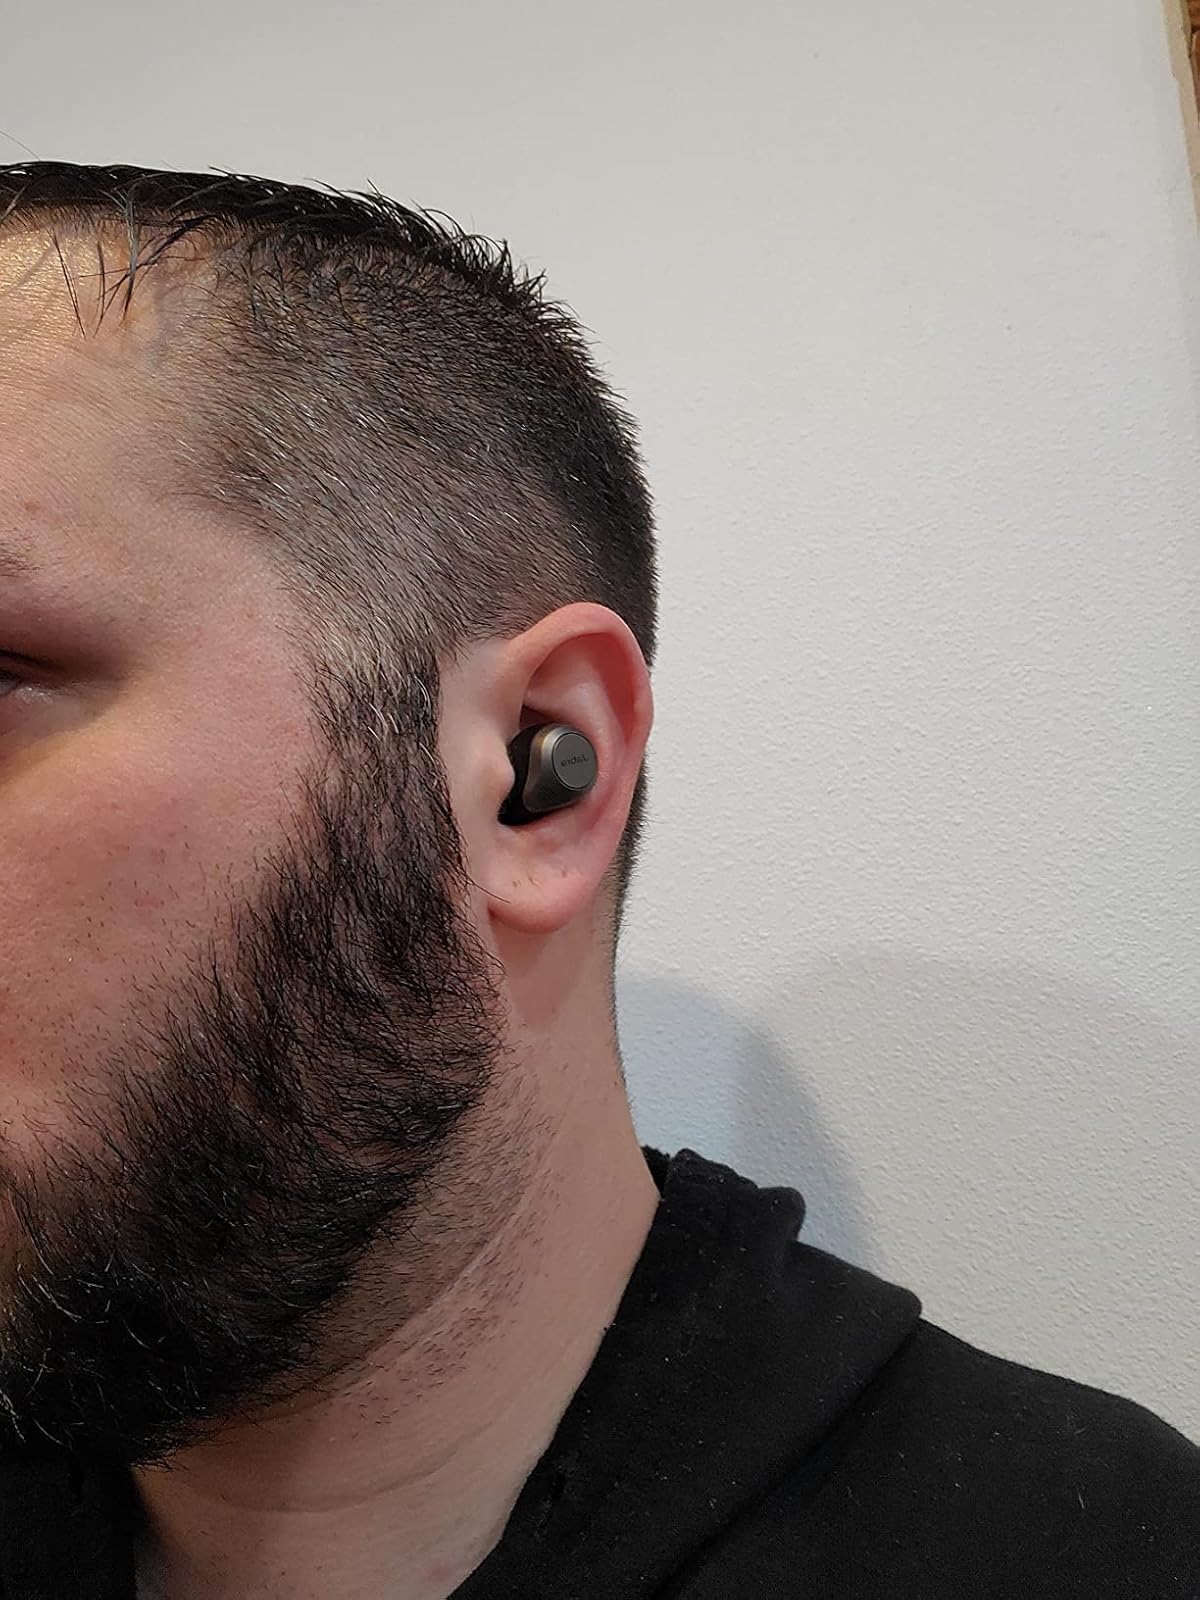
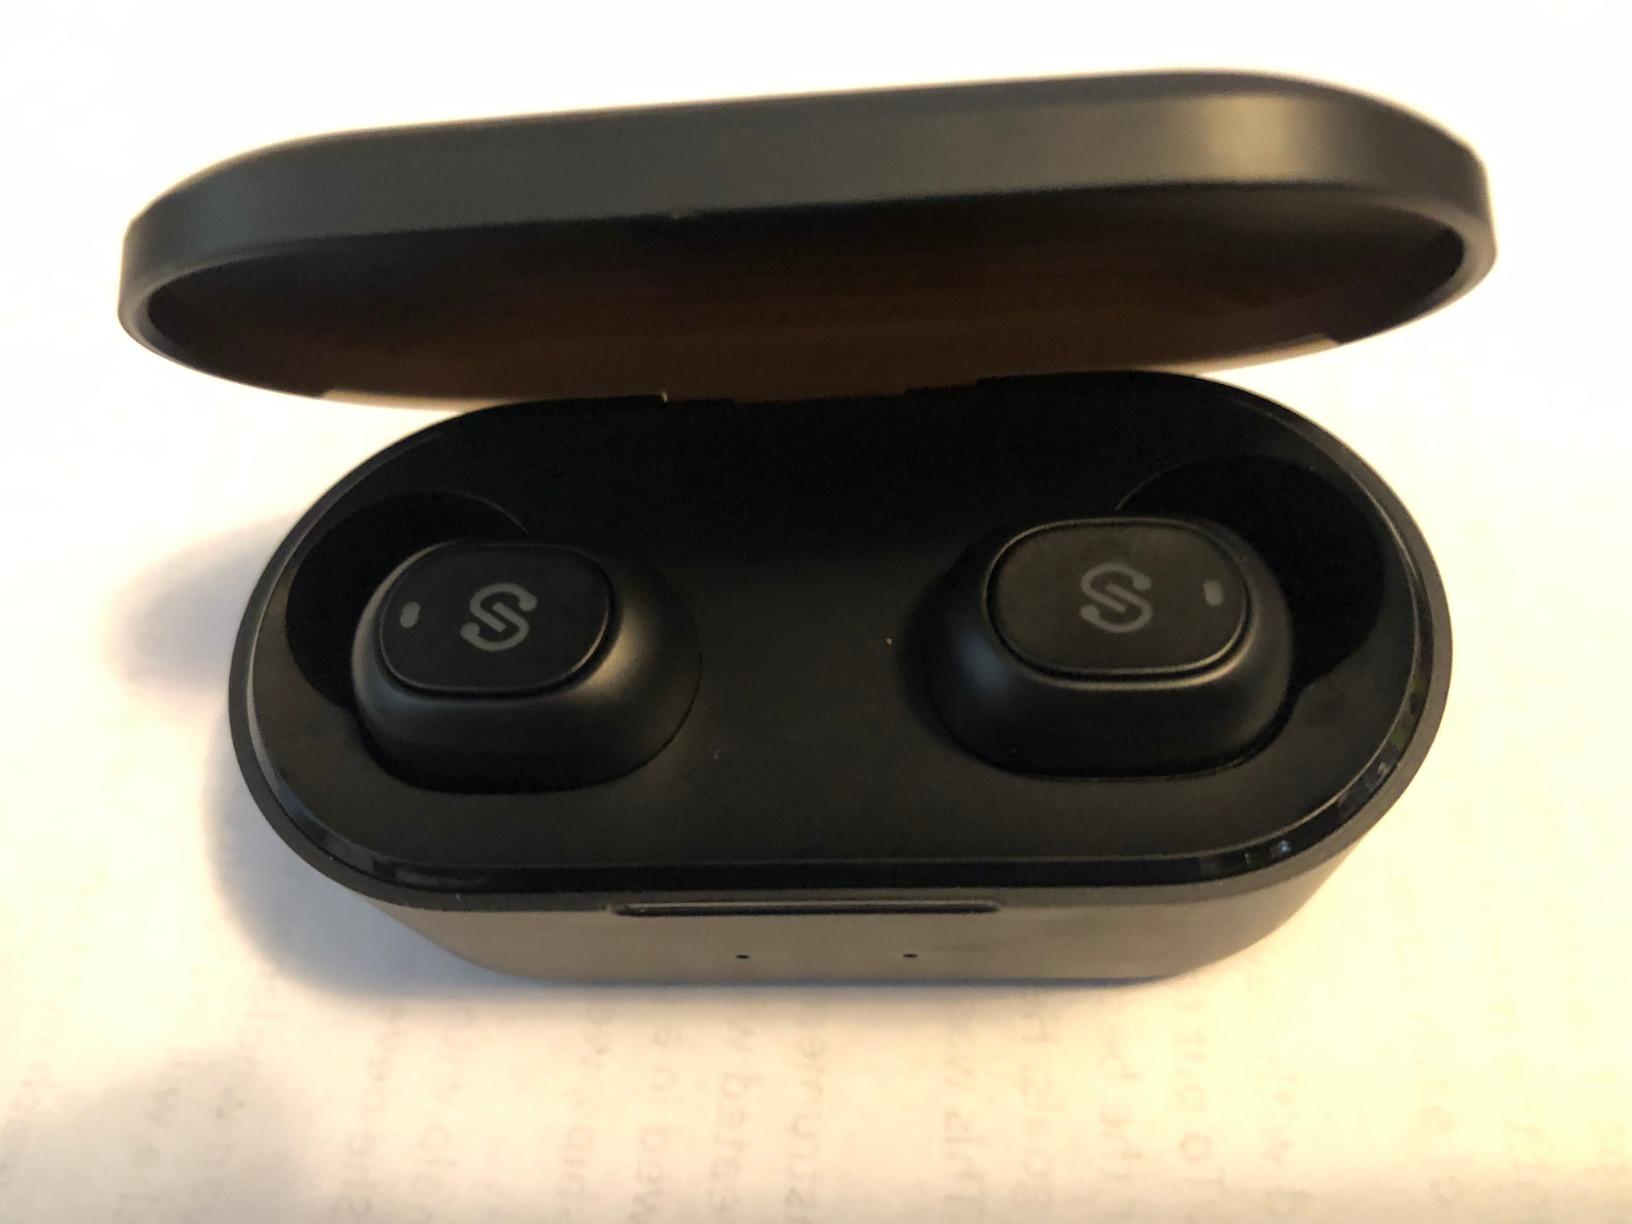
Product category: earbuds
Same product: no